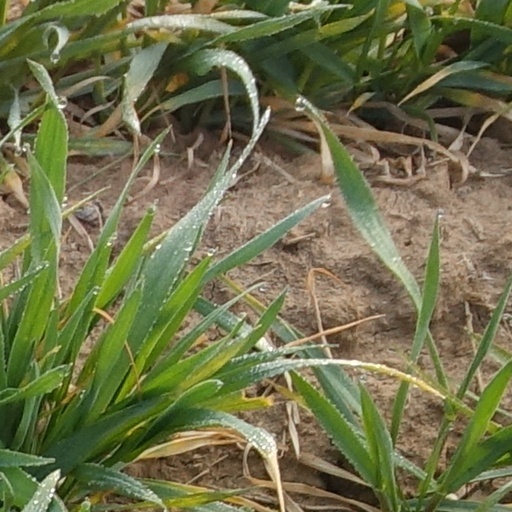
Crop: wheat